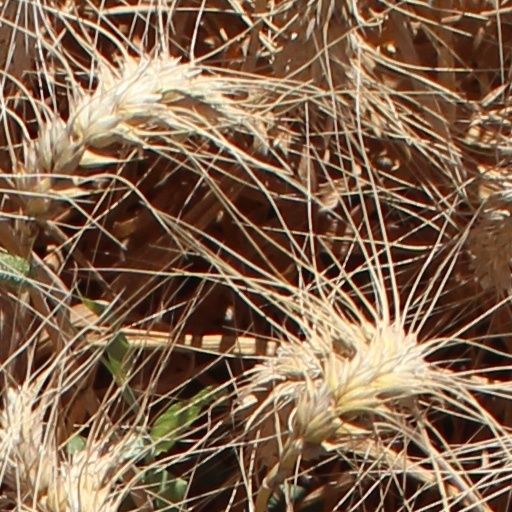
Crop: wheat